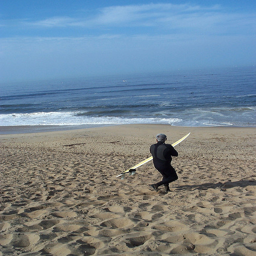
A man in a wet suit running towards the ocean with a surfboard.
A man walking on top of a sandy beach near the ocean.
m m m m m m m  m m m mm  mm m
a man with his surf board walks out towards the water
A surfer in a black wet suit carries his surfboard toward the ocean.